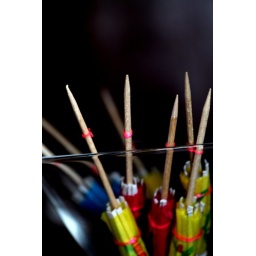
paper drink umbrellas in a martini glass in my drinks cabinet.